EuroGames

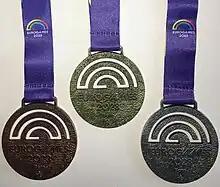

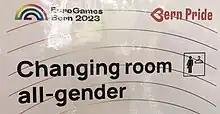
EuroGames 2023 - inclusive signs

Since 2001, the EuroGames have existed in two versions: the big EuroGames and the small EuroGames. It was planned that these small Games would have a maximum of 1,500 participants and seven sports and would last two days. The "small" EuroGames Utrecht 2005 were an exception to this. Almost 3,000 participants, nine competition sports and three competition days made Utrecht, as the smallest organizing city until then, have the largest 'small' Games compared to Hannover and Copenhagen in 2001 and 2003 respectively.